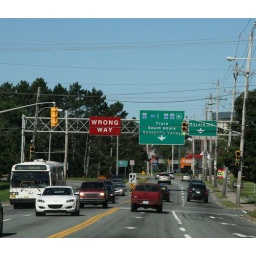
These &amp;quot;Wrong Way&amp;quot; red signs are ALL over the province. First time I've encoutered them, myself